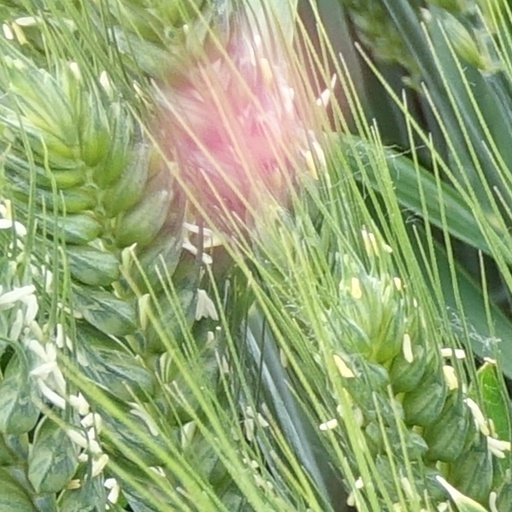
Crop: wheat